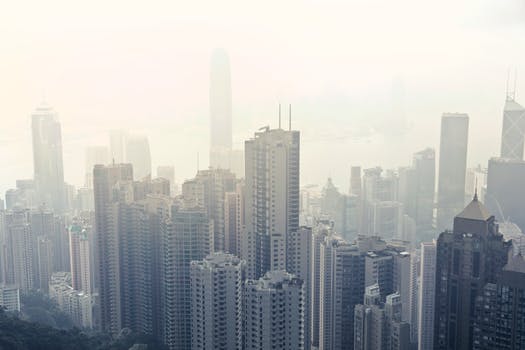
Label: No Watermark